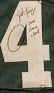
Number: 4